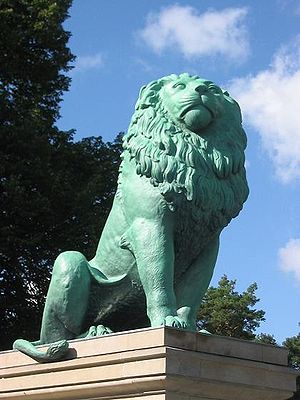
Istedløven / Kopi i Berlin
Kopi af Istedløven i Berlin
Istedløven er en skulptur, der forestiller en siddende løve. Den er skabt af den danske billedhugger H.W. Bissen i 1859-60 til minde om Slaget på Isted Hede i 1850. Den blev opstillet på Flensborg Gamle Kirkegård 1862, men blev efter nederlaget i 1864 som krigsbytte ført til Berlin, hvor den blev opstillet ved det preussiske kadetakademi i Berlin-Lichterfelde.